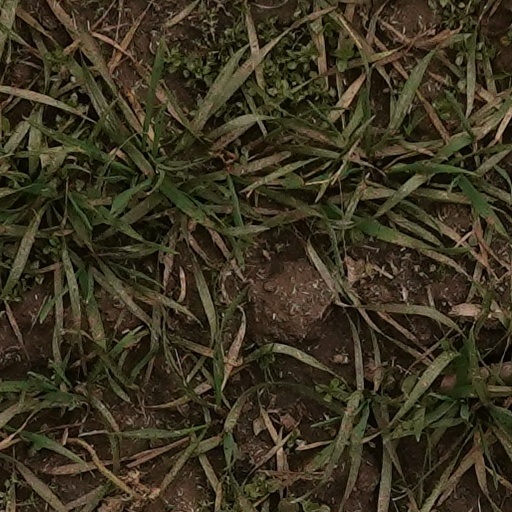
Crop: wheat